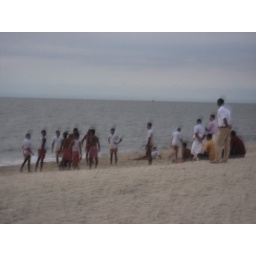
Local lads fooling about on the beach. we didnt se anyone swimming in bathing costumes male or frmale.